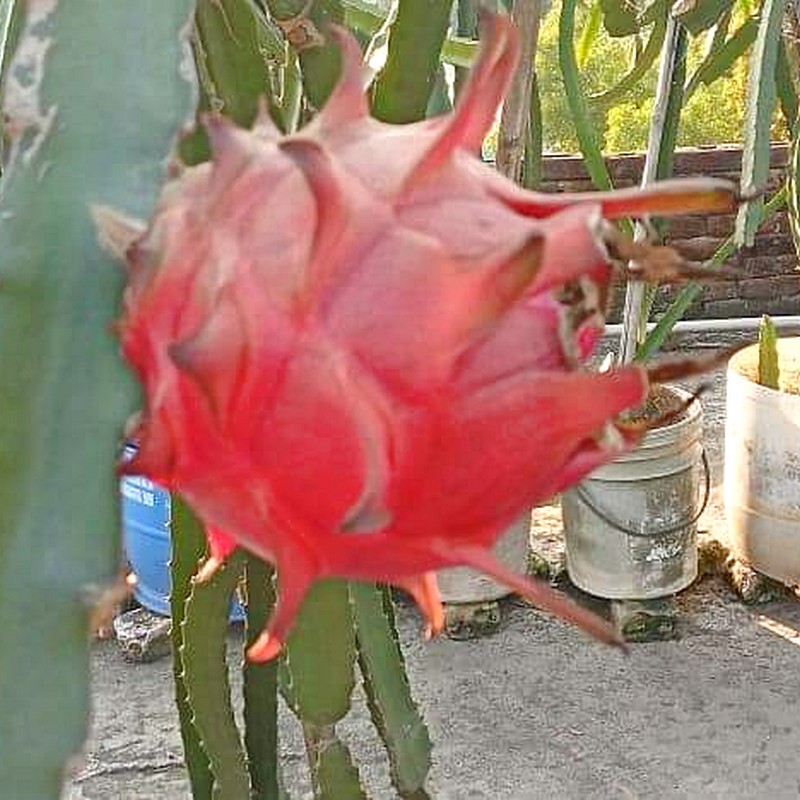
Label: Mature Dragon Fruit